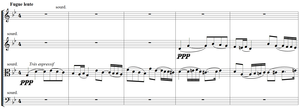
Joaquin Turina
Le Quintette pour piano et cordes en sol mineur, op. 1, est une œuvre de Joaquín Turina en quatre mouvements pour piano et quatuor à cordes.